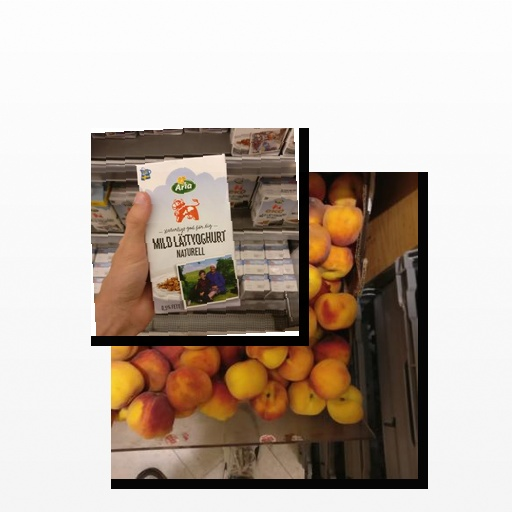
Food items: natural_low_fat_yogurt, peach